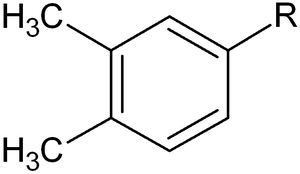
Le terme xylyle désigne un groupe fonctionnel aromatique de formule brute générale (CH₃)₂C₆H₃-R. Ce groupe fait partie de la famille des aryles et est un dérivés du xylène par perte d'un atome d'hydrogène. Il existe trois isomères de ce groupe qui sont désignés accordemment à la nomenclature des dérivés benzéniques.
En chimie, les composés organiques peuvent être considérés comme constitués d'un squelette relativement non réactif appelé l'alcane parent en nomenclature substitutive, et d’un ou plusieurs groupes fonctionnels. Le groupe fonctionnel est un atome, ou un groupe d'atomes, qui a des propriétés chimiques similaires chaque fois qu'il est présent dans des composés différents. Il définit les propriétés caractéristiques physiques et chimiques des familles de composés organiques.